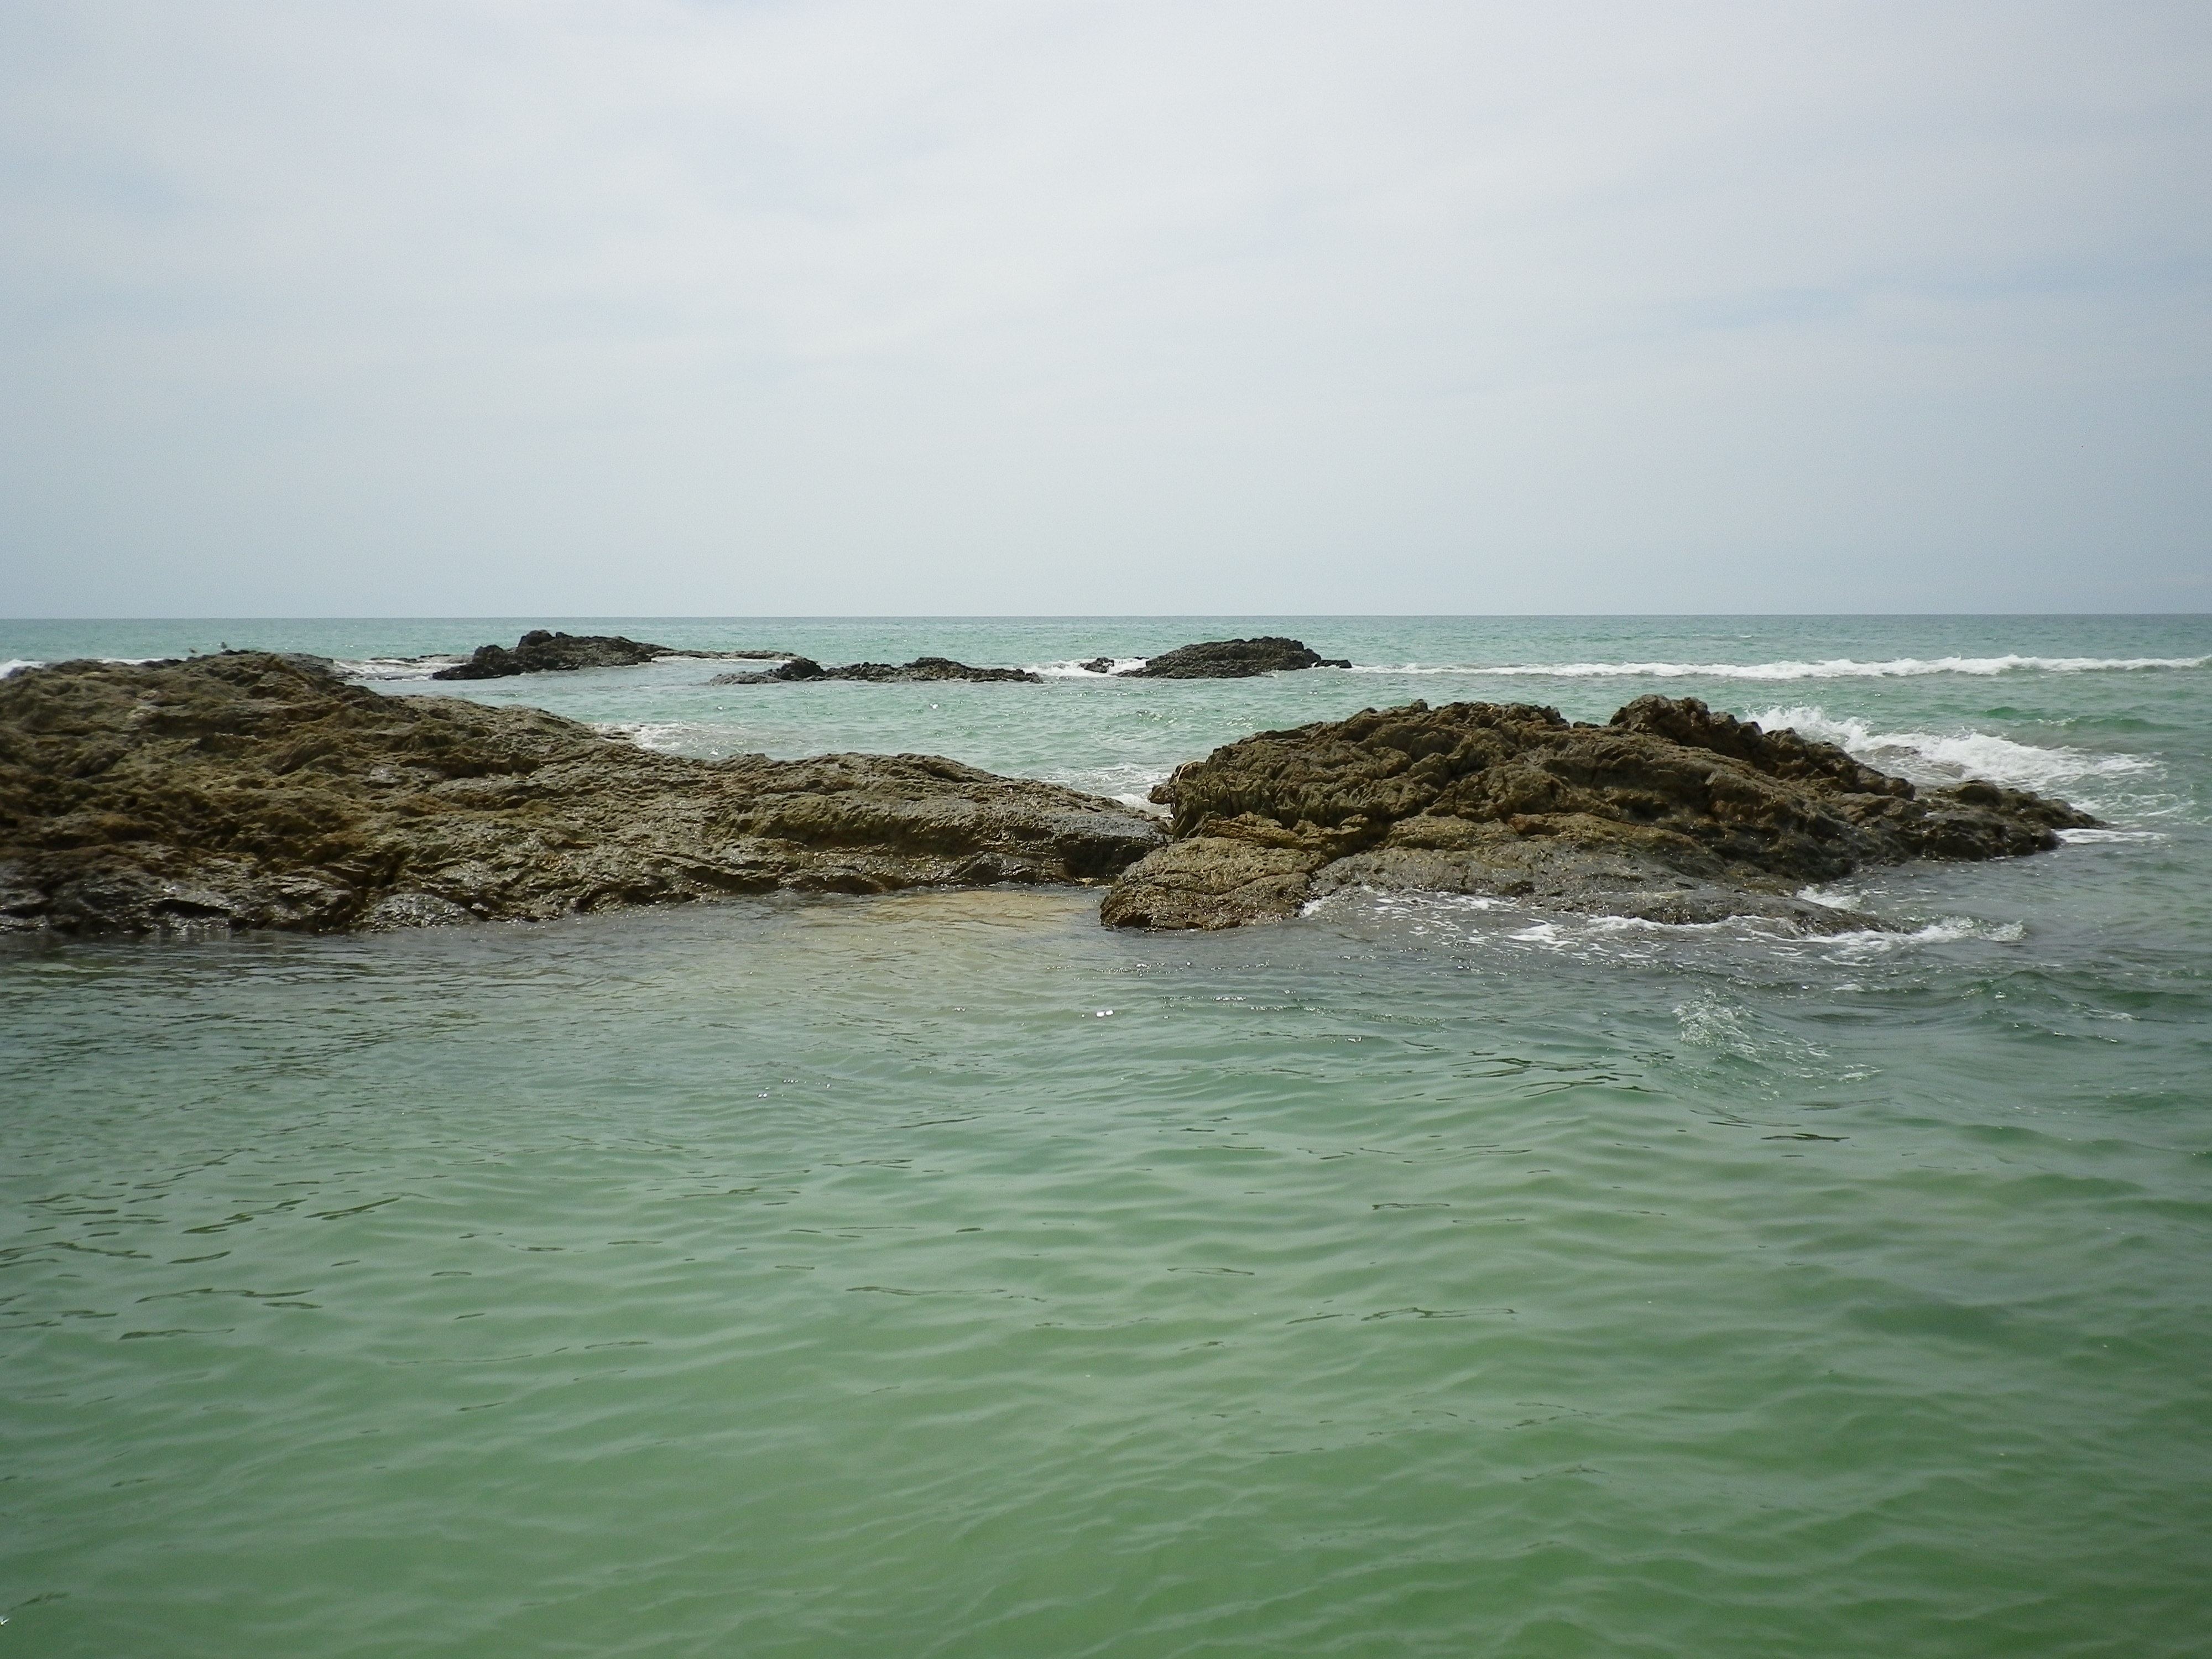
beach, sea, coast, water, rock, ocean, horizon, shore, wave, cove, bay, terrain, thailand, body of water, reef, cape, islet, ebb, wind wave